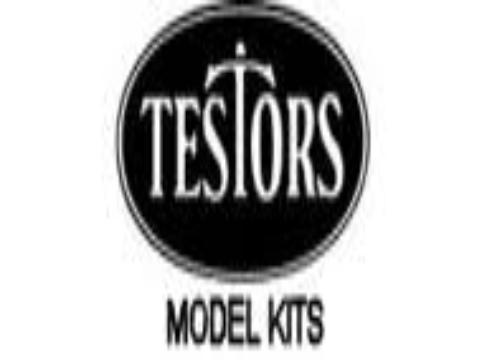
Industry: Leisure